Birthplace of Charles de Gaulle

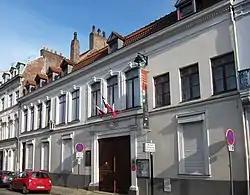
Birthplace of Charles de Gaulle

The Birthplace of Charles de Gaulle is a museum in Lille, in the Hauts-de-France, France, which had been Charles de Gaulle's maternal grandparents' house where he was born in 1890.